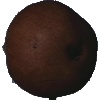
Label: pear_kaiser